Navy Pier

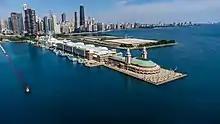
Navy Pier looking north-west in 2022

Beginning in 1946, as the Navy was winding down from its mission, the University of Illinois held classes at the pier, especially to serve the high demand from returning service members. As the maximum capacity was exceeded, the school outgrew the pier, the University of Illinois at Chicago was partly founded as a result. After the university left, Navy Pier became underutilized.